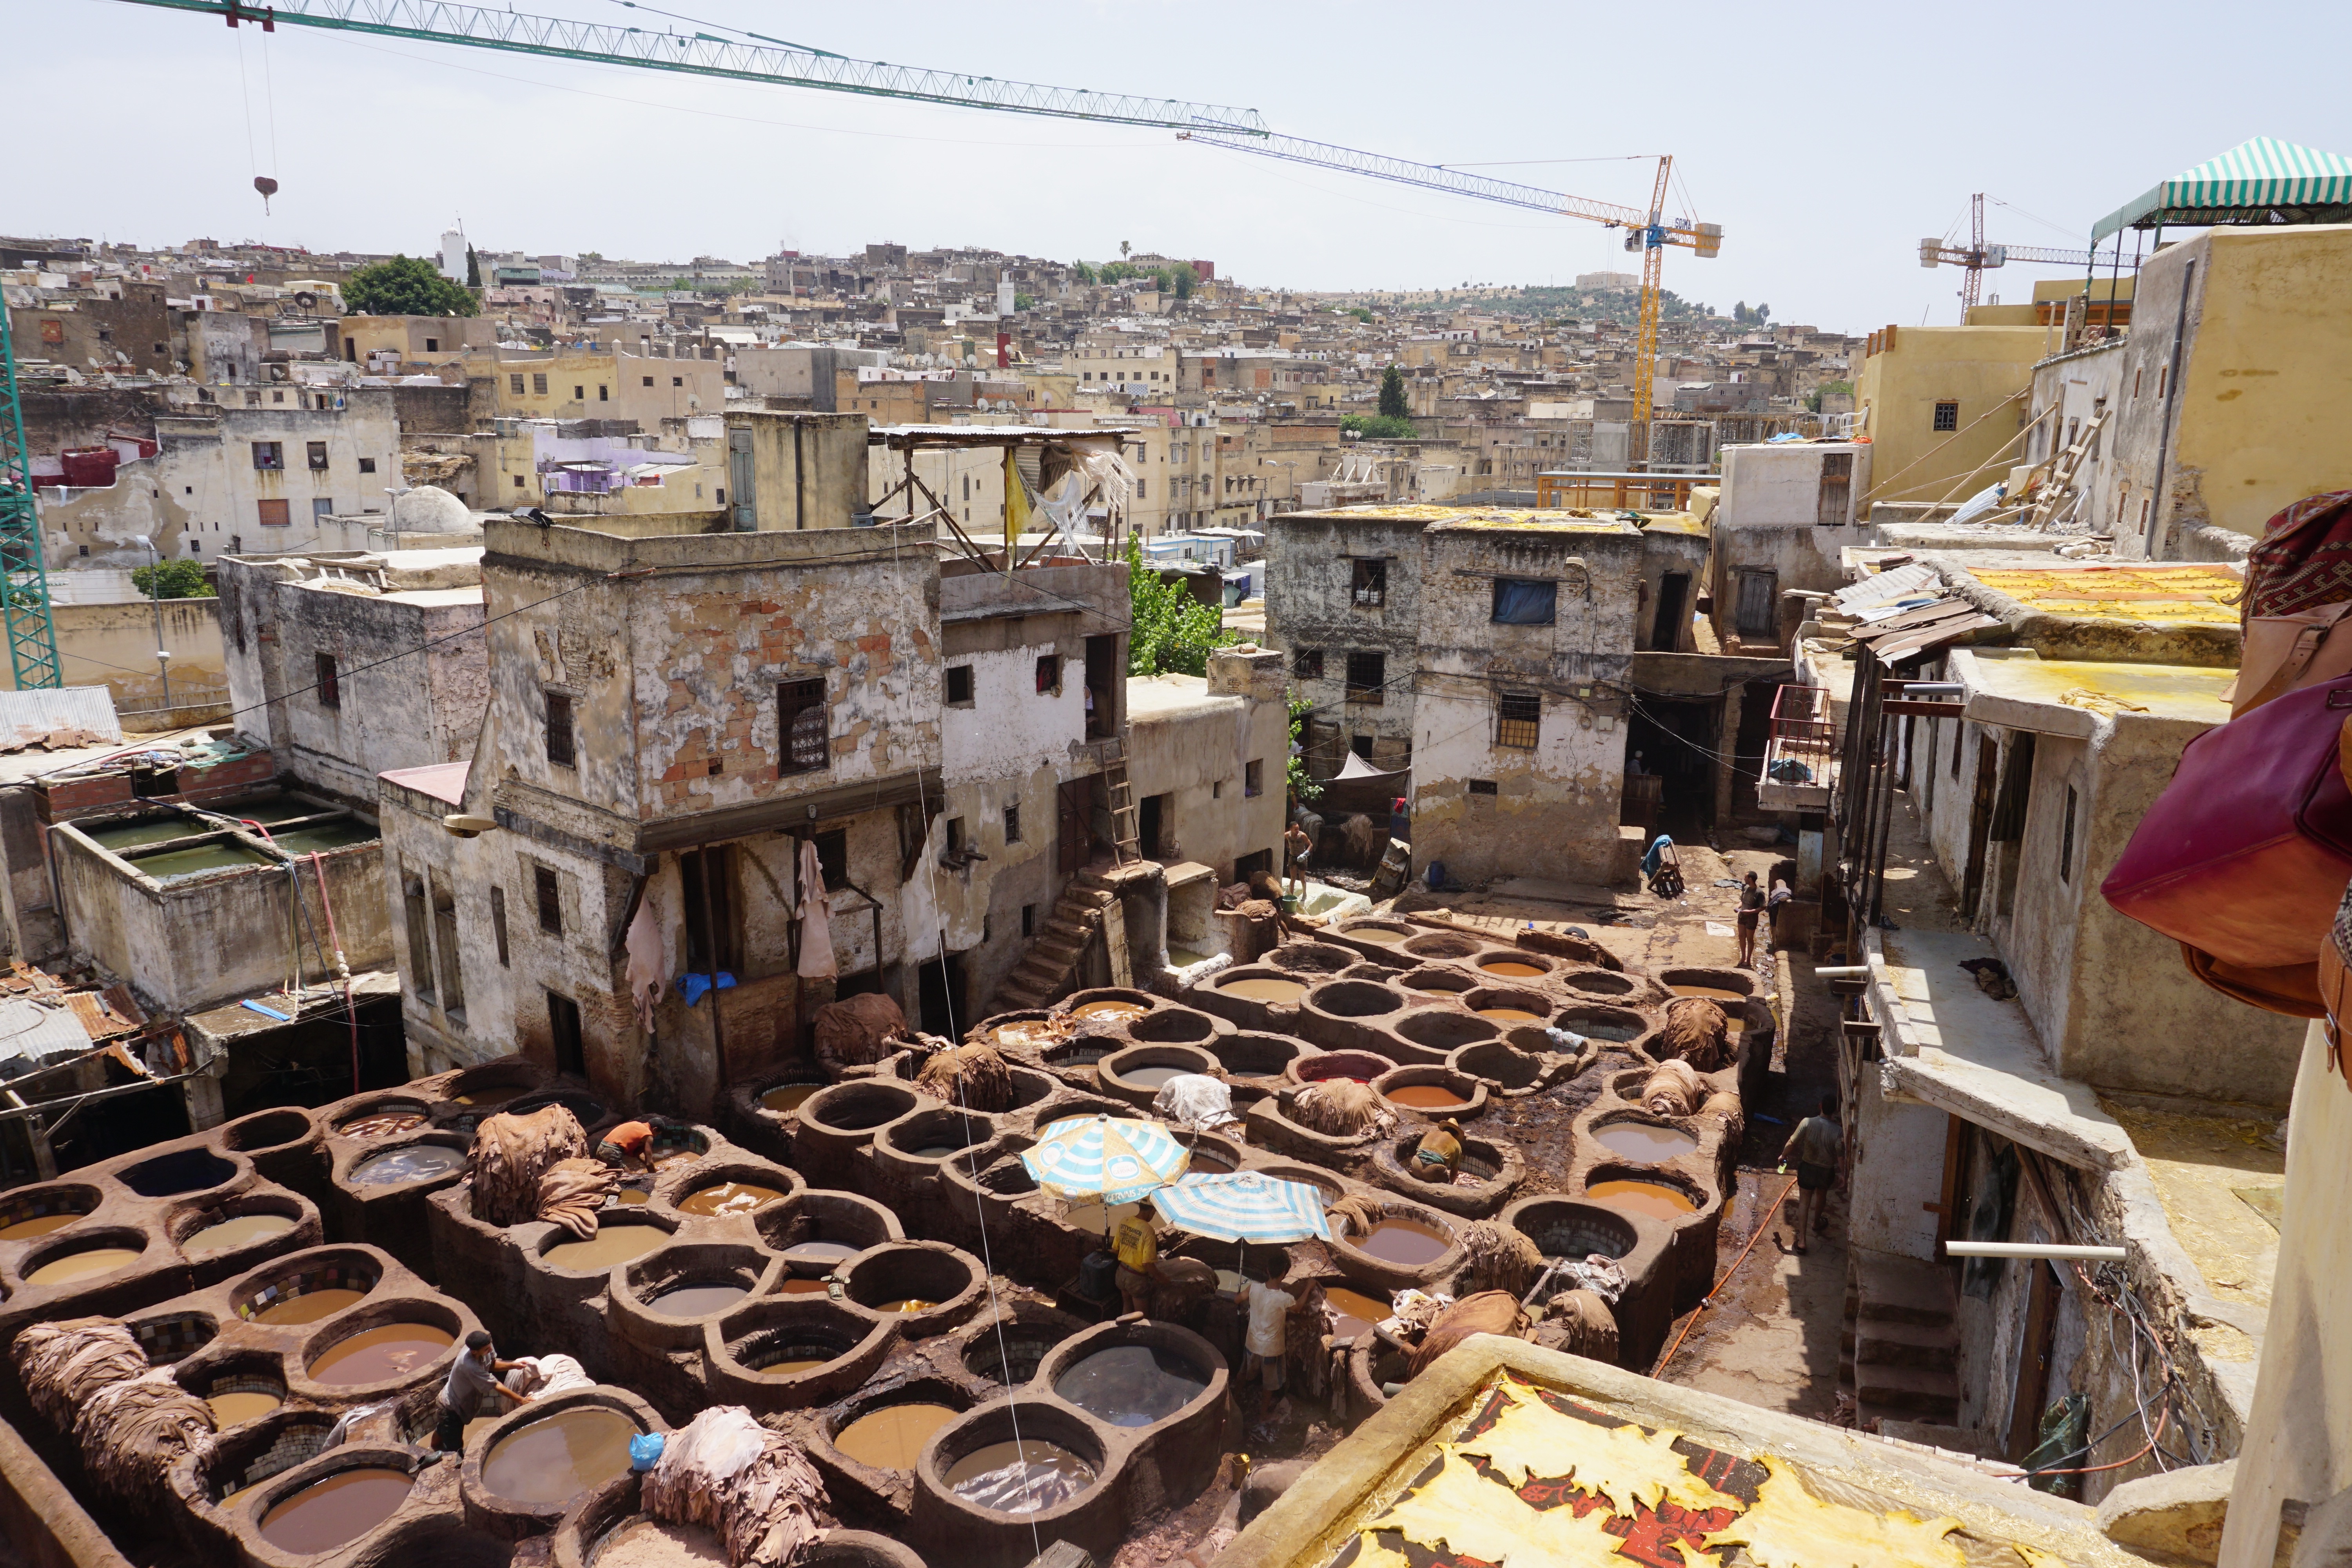
town, city, market, slum, ancient history, geographical feature, human settlement